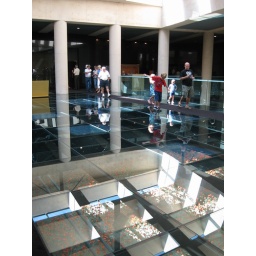
A glass floor over a poppy field